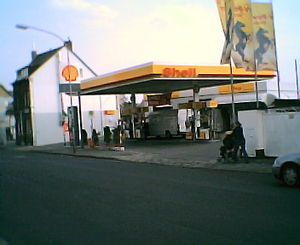
Royal Dutch Shell
En tysk Shell tankstation.
Royal Dutch Shell plc eller bare Shell er et engelsk-nederlandsk-baseret multinationalt selskab indenfor olie og energi, der målt på omsætning er verdens næststørste virksomhed og desuden verdens mest værdifulde selskab målt på markedskapitalisering.